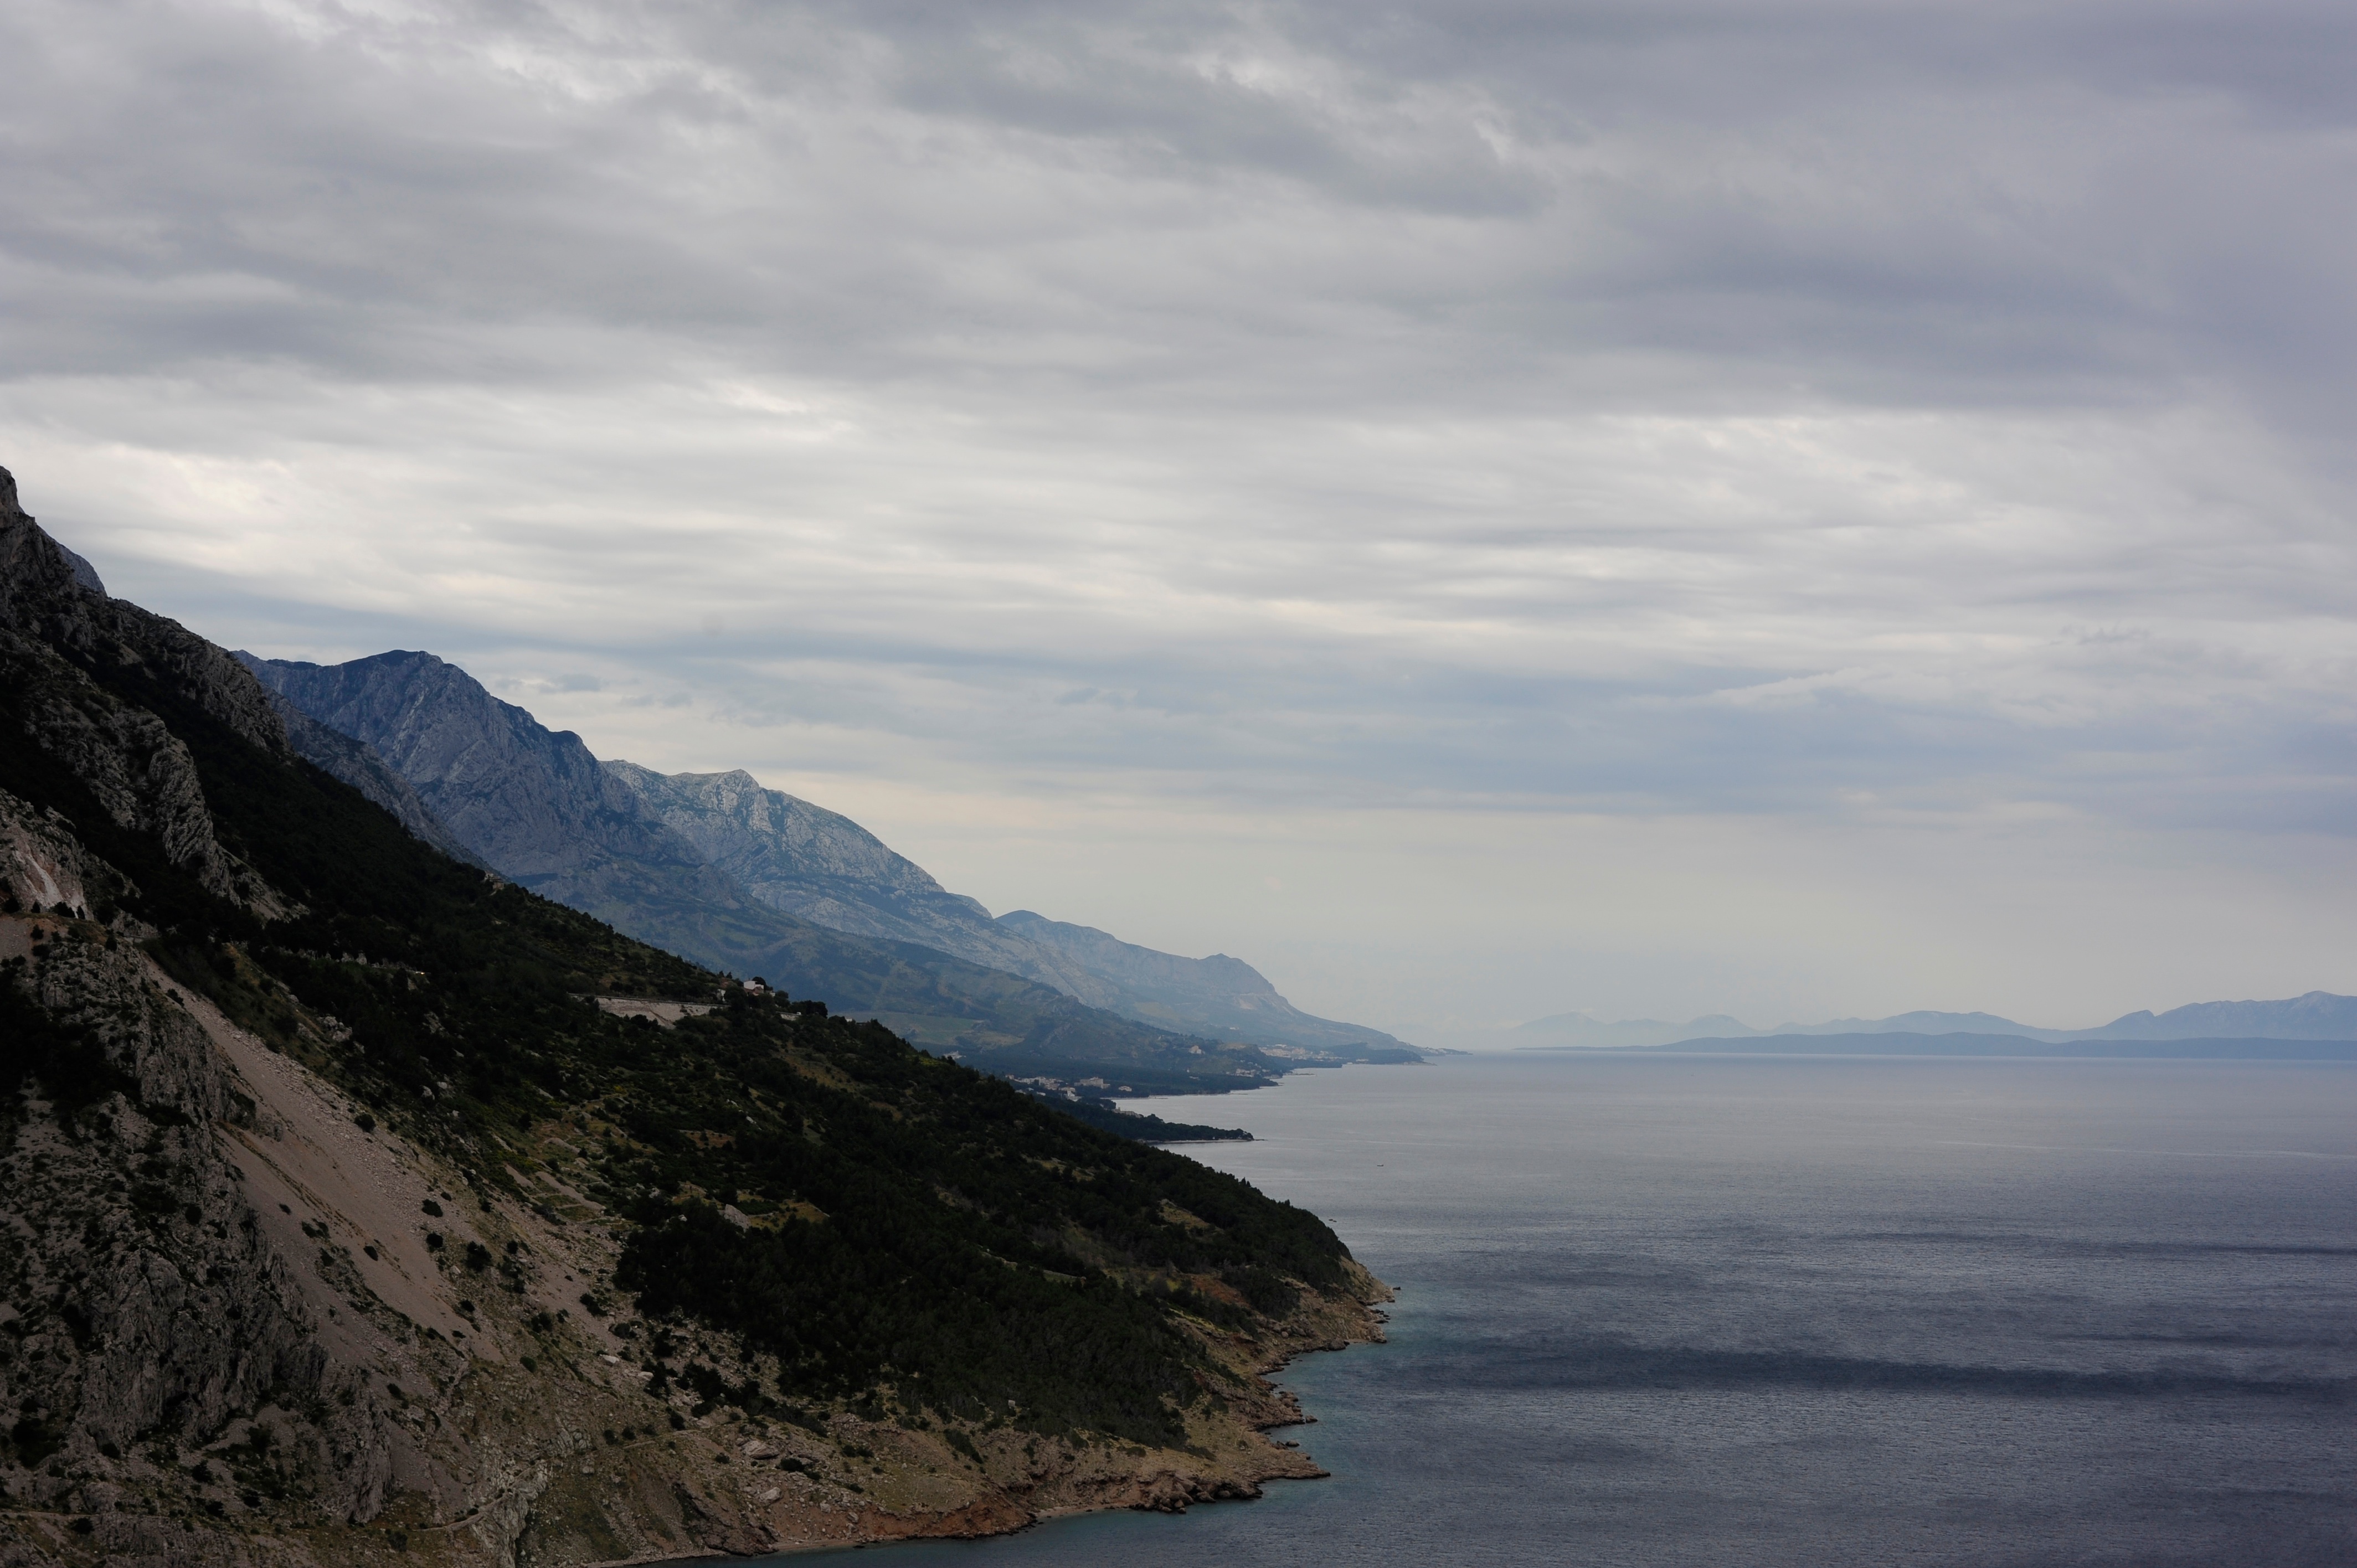
landscape, sea, coast, nature, rock, ocean, horizon, mountain, snow, cloud, lake, mountain range, cliff, bay, fjord, terrain, fell, loch, cape, landform, geographical feature, mountainous landforms